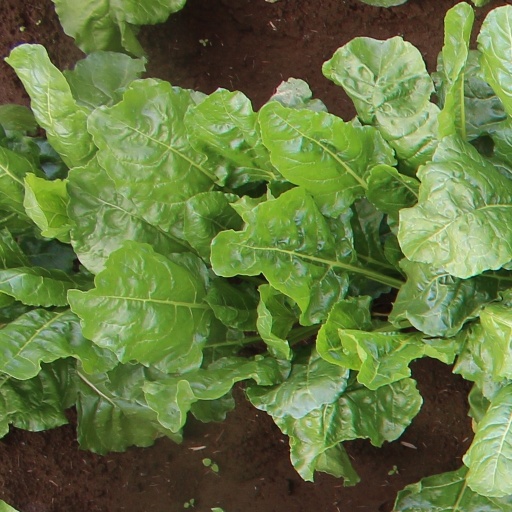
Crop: sugar beet